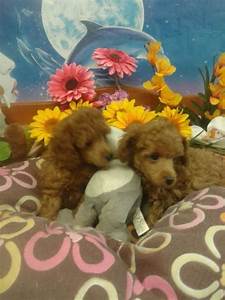
Label: dog